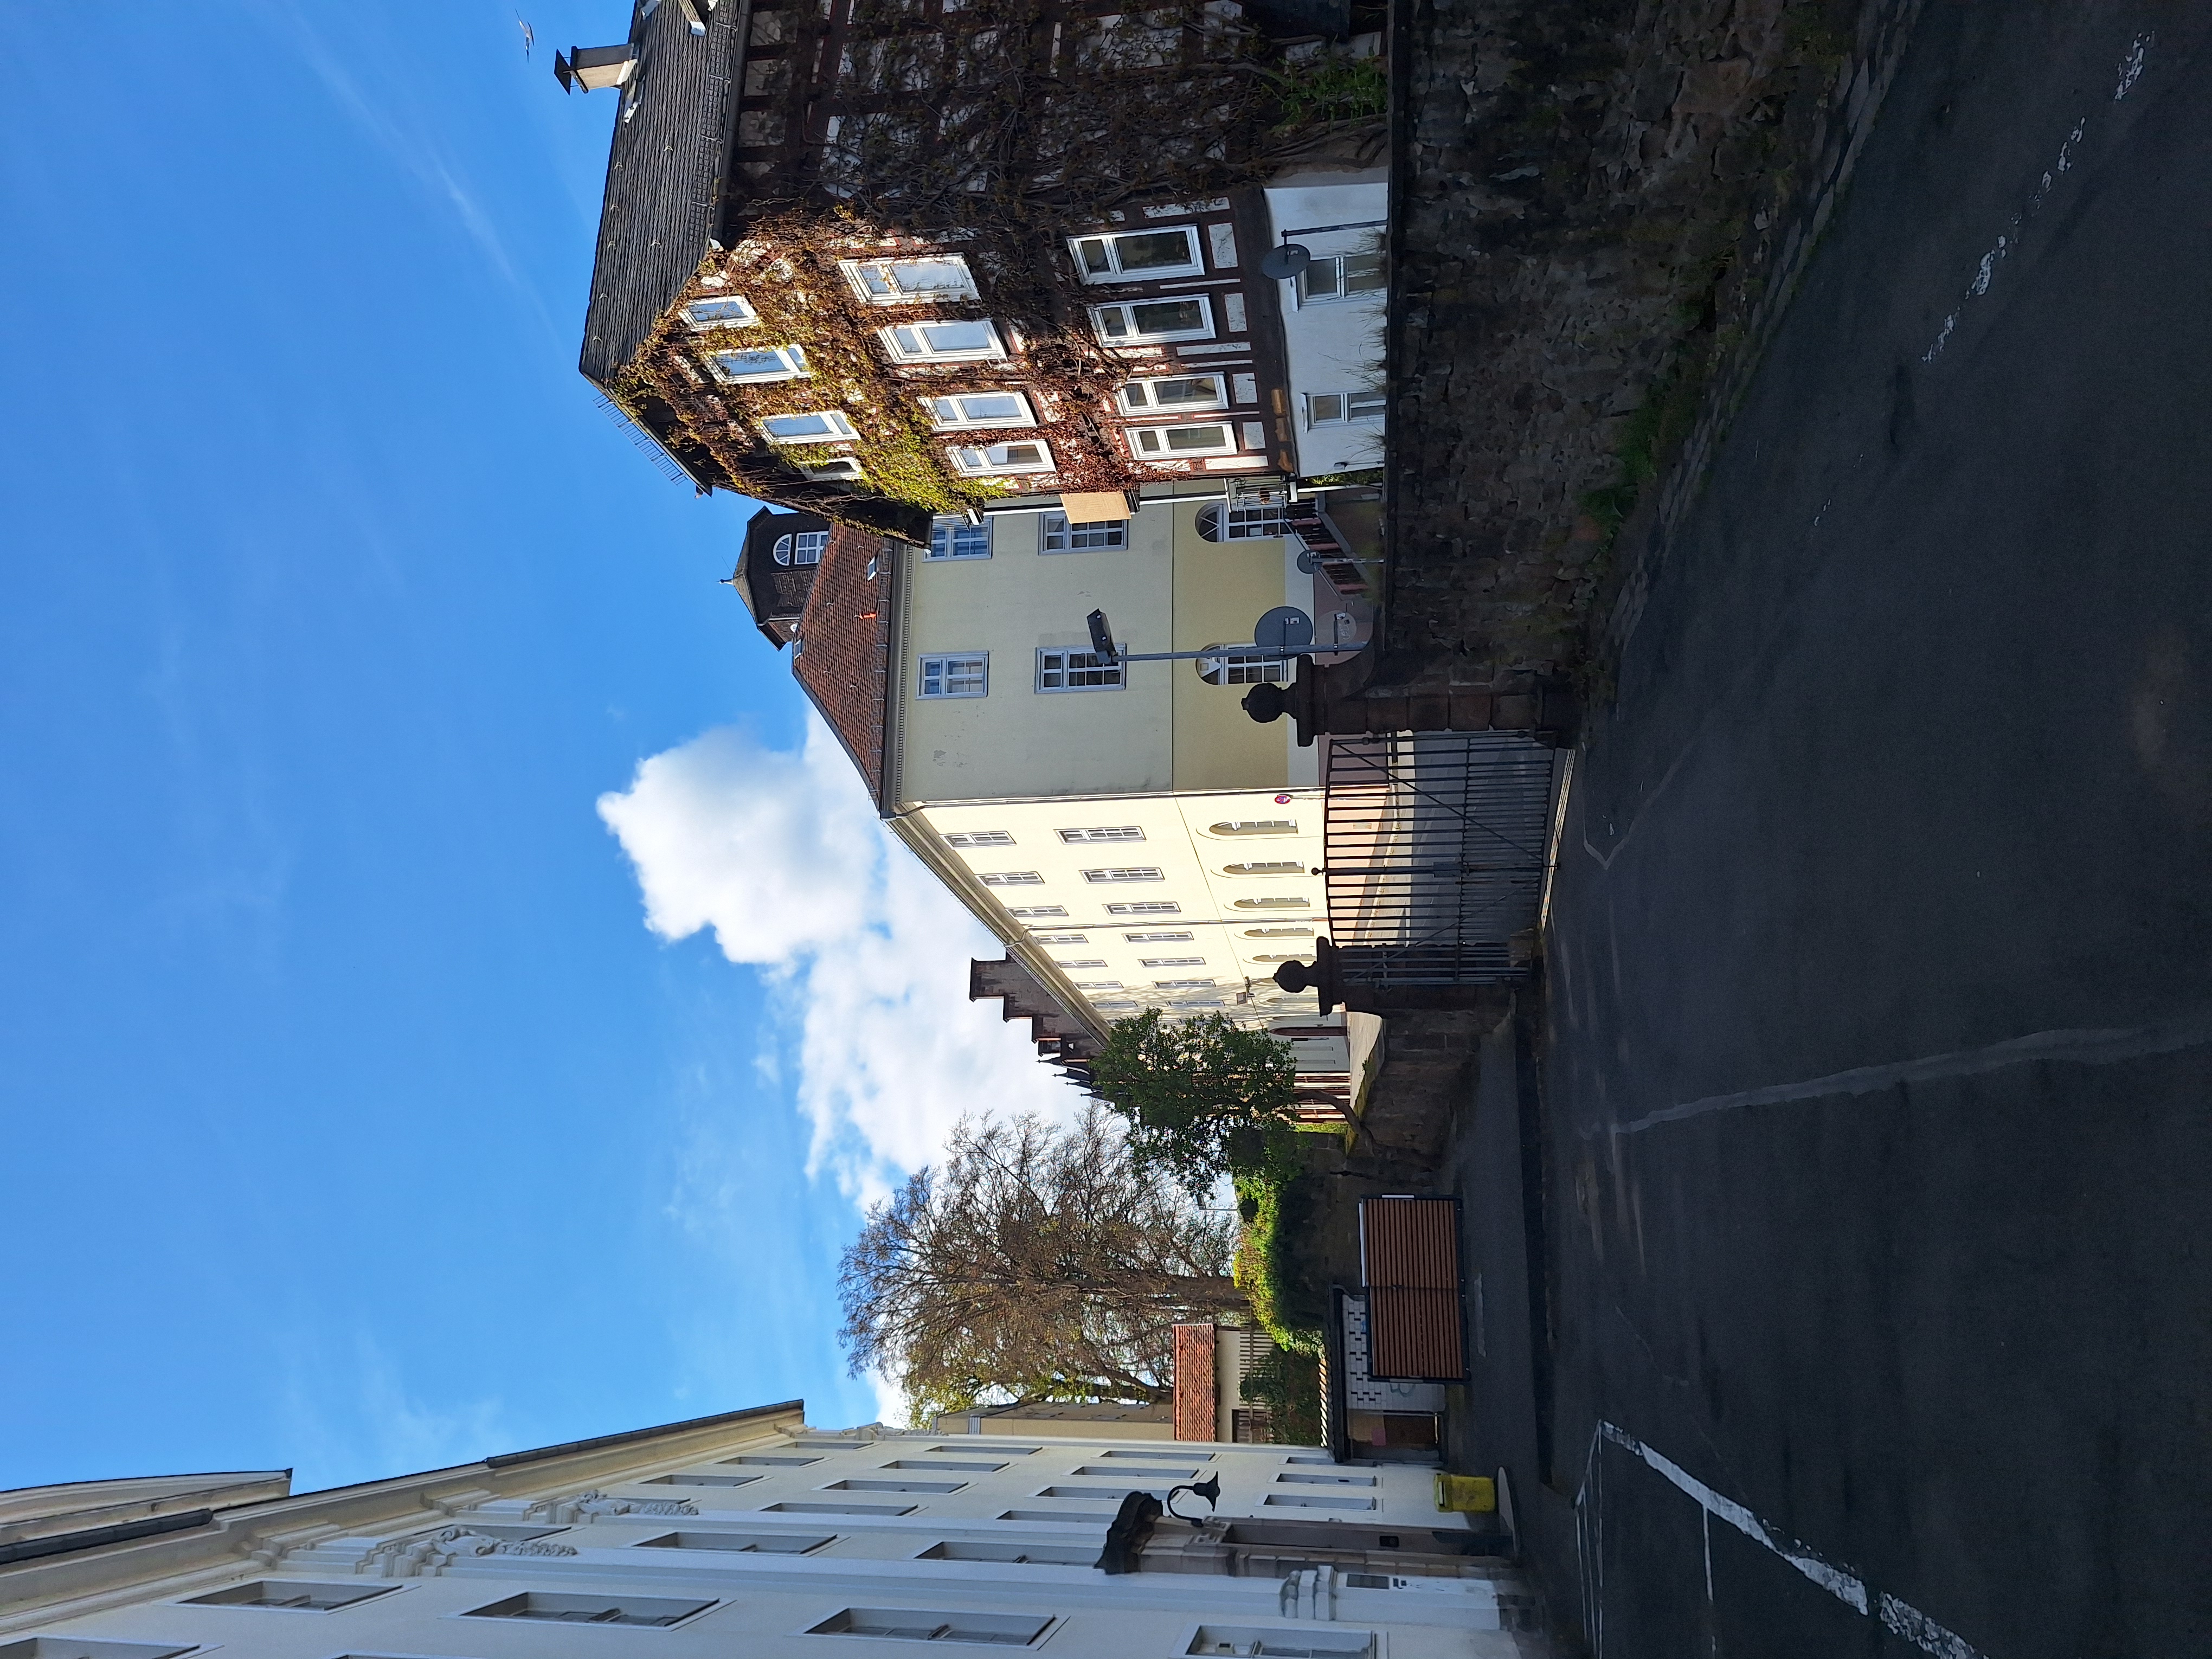
Building: Renthof 6